Easter egg

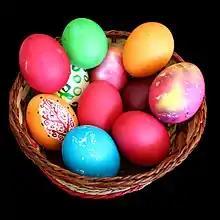
Decorated Easter eggs

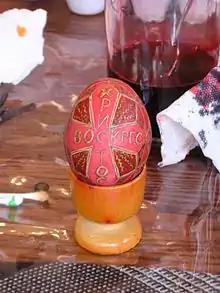
Easter egg of the Ukrainian variety with the Paschal greeting "Christ is Risen!"

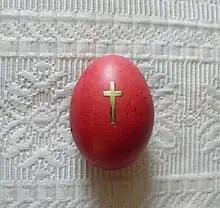
Red-coloured Easter egg with Christian cross, from the Saint Kosmas Aitolos Greek Orthodox Monastery

Easter eggs, also called Paschal eggs, are eggs that are decorated for the Christian holiday of Easter, which celebrates the resurrection of Jesus. As such, Easter eggs are commonly used during the season of Eastertide (Easter season). The oldest tradition, which continues to be used in Central and Eastern Europe, is to dye and paint chicken eggs.